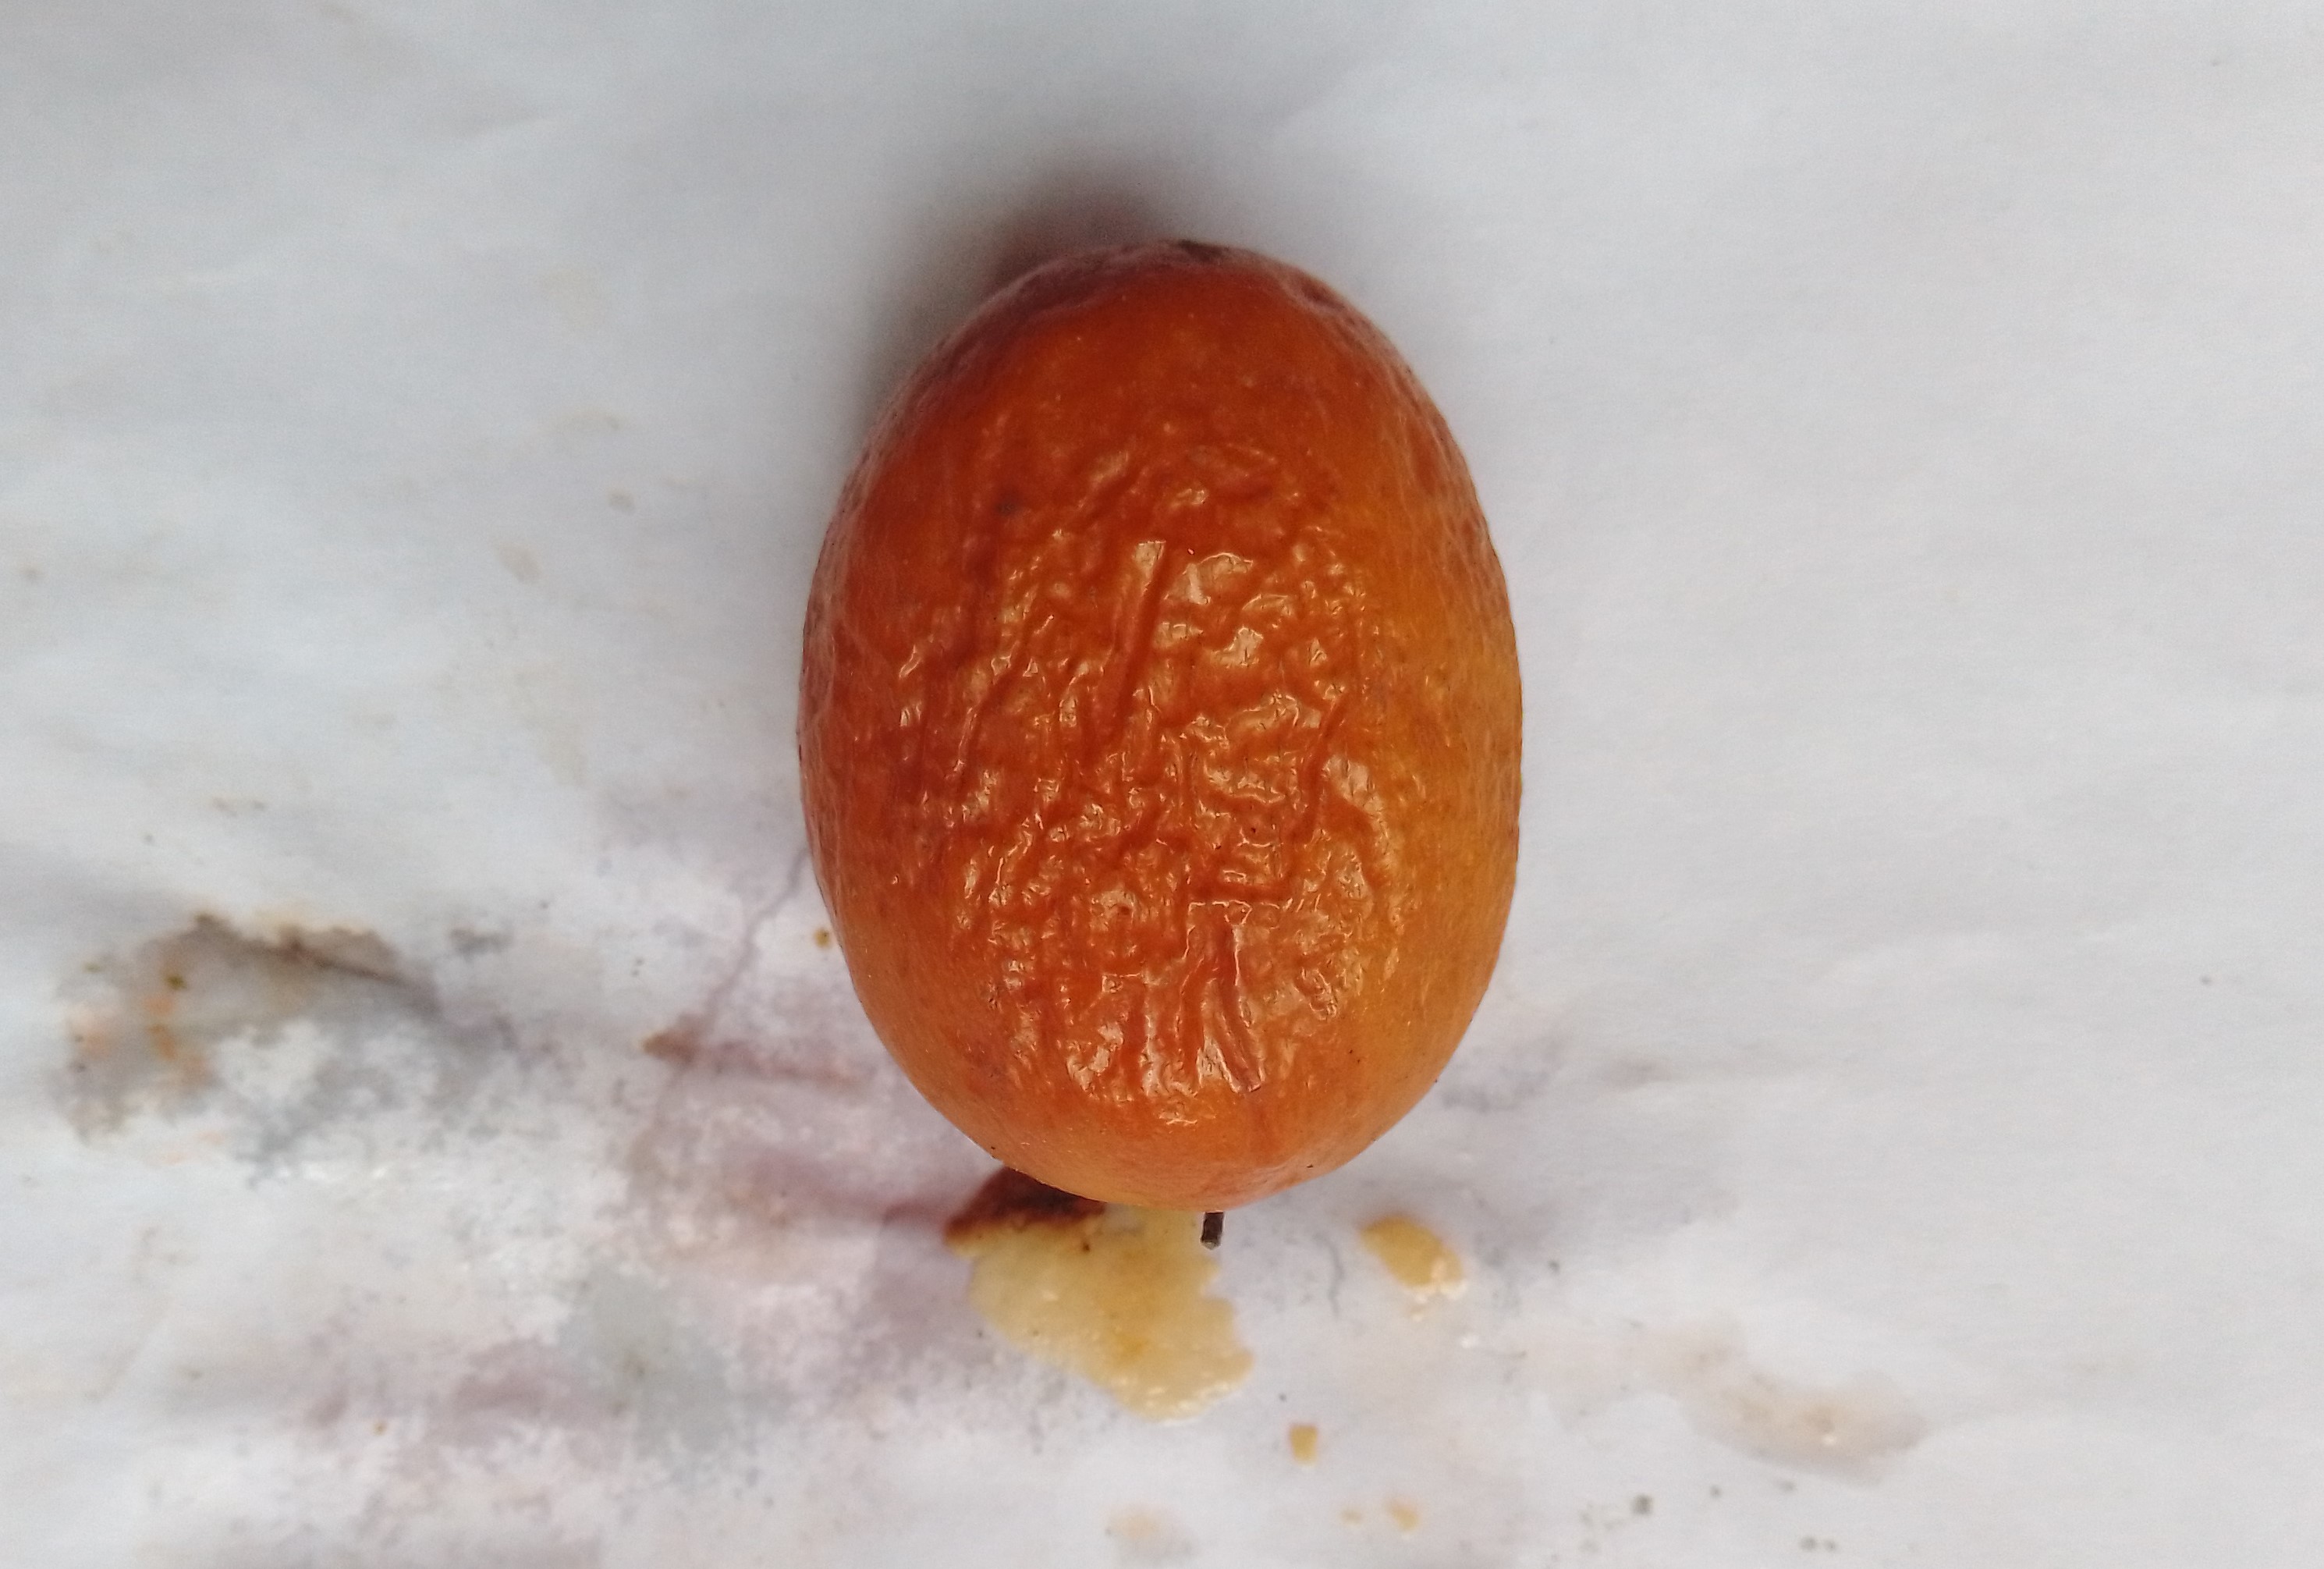
Fruit: jujube
Condition: rotten